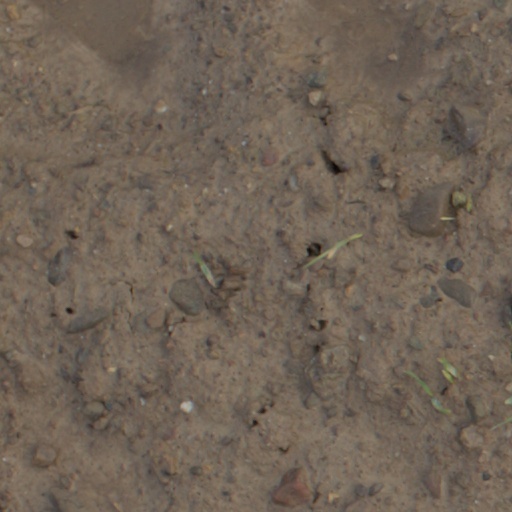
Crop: wheat